Provincetown Historic District

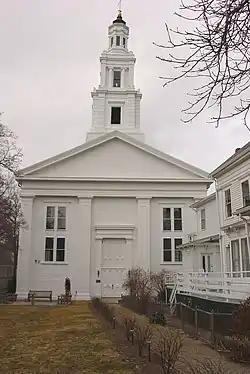
First Universalist Church (photo taken in 2007)

The Provincetown Historic District encompasses most of the dense urban center of Provincetown, Massachusetts. The district is roughly bounded to the north by U.S. Route 6; to the west by the west end of Commercial St.; to the south by Provincetown Harbor; and to the east by the southeast end of Commercial St. It covers about , and includes more than 1,000 buildings. Its historic character spans more than 200 years of settlement, from the city's early years as a fishing community, to its development as a summer resort area and artists' colony beginning in the late 19th century. The district was listed in the National Register of Historic Places in 1989. Four properties in the district are also individually listed.